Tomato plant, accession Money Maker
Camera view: horizontal (90 deg, fisheye); turntable rotation: 300 degrees
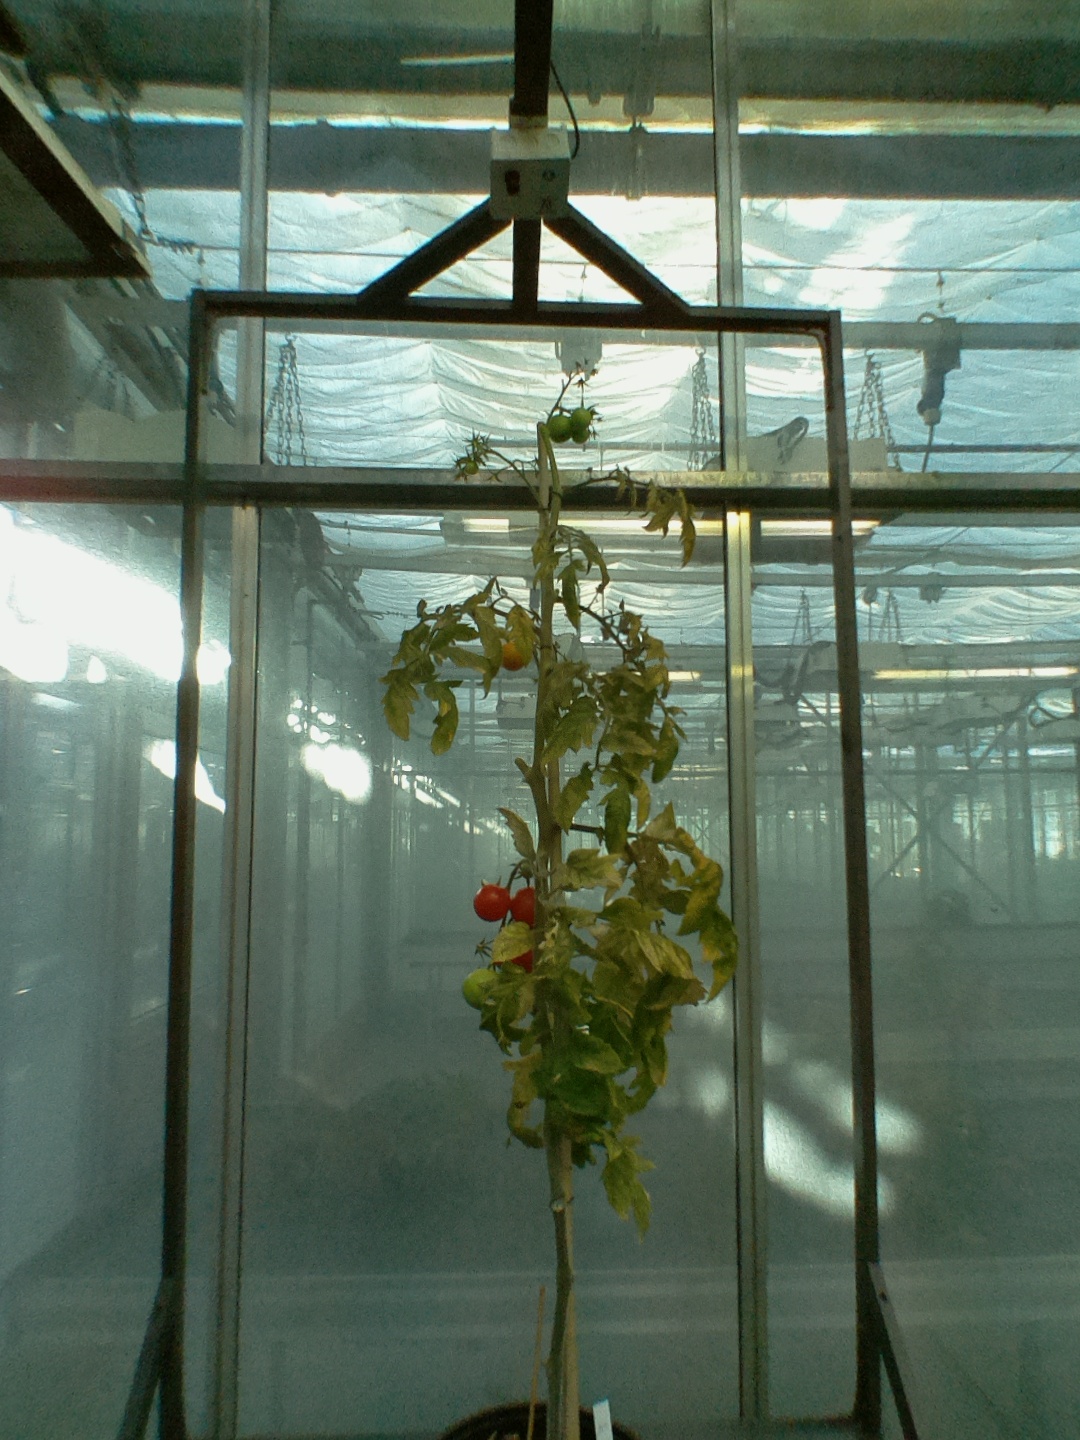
BBCH growth stage 84: 40%-50% of fruits show typical fully ripe color